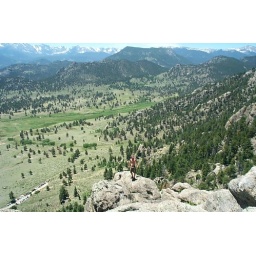
Climbing trip to Colorado, Summer 2002. Check out our car in wayyyyyy down the mountain in the bottom left.